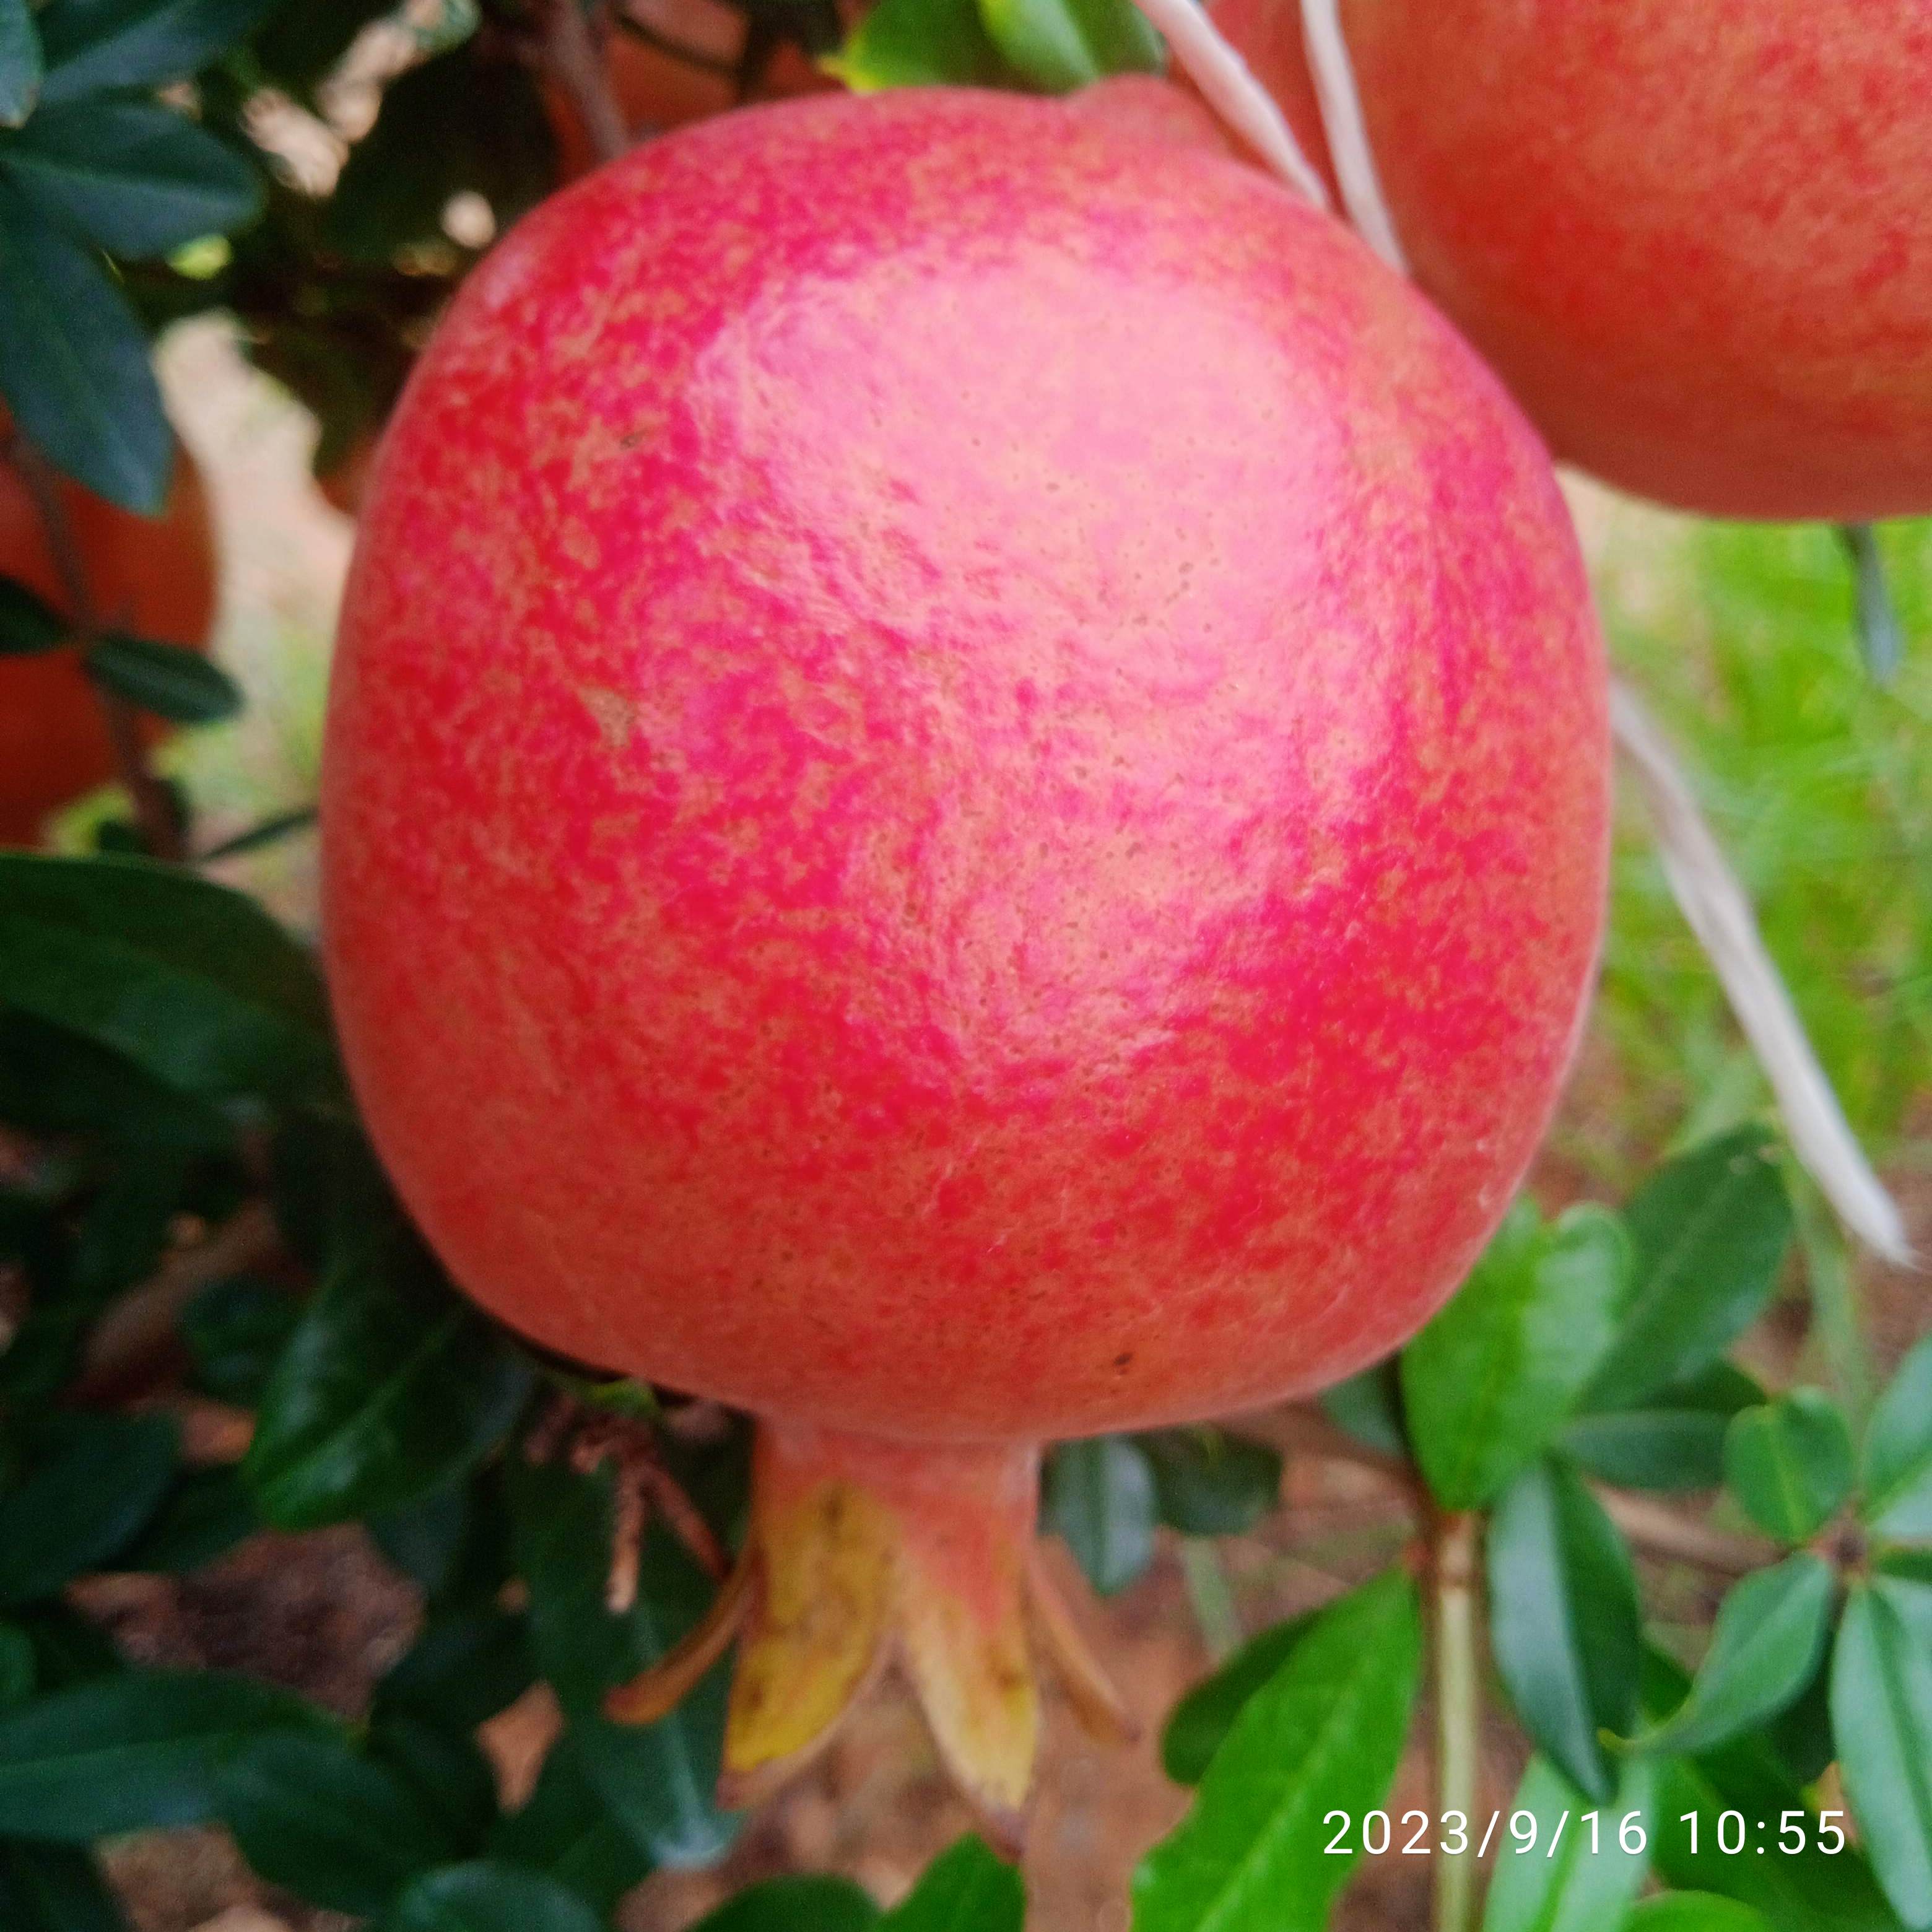
Label: Healthy